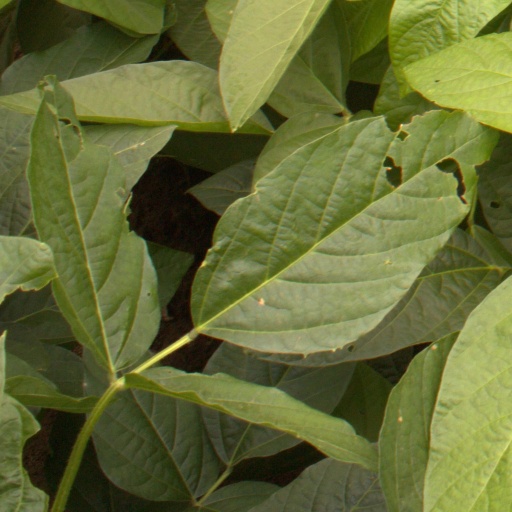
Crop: soybean